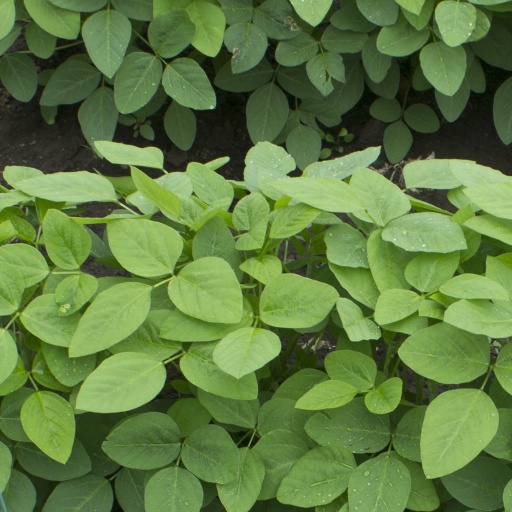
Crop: soybean